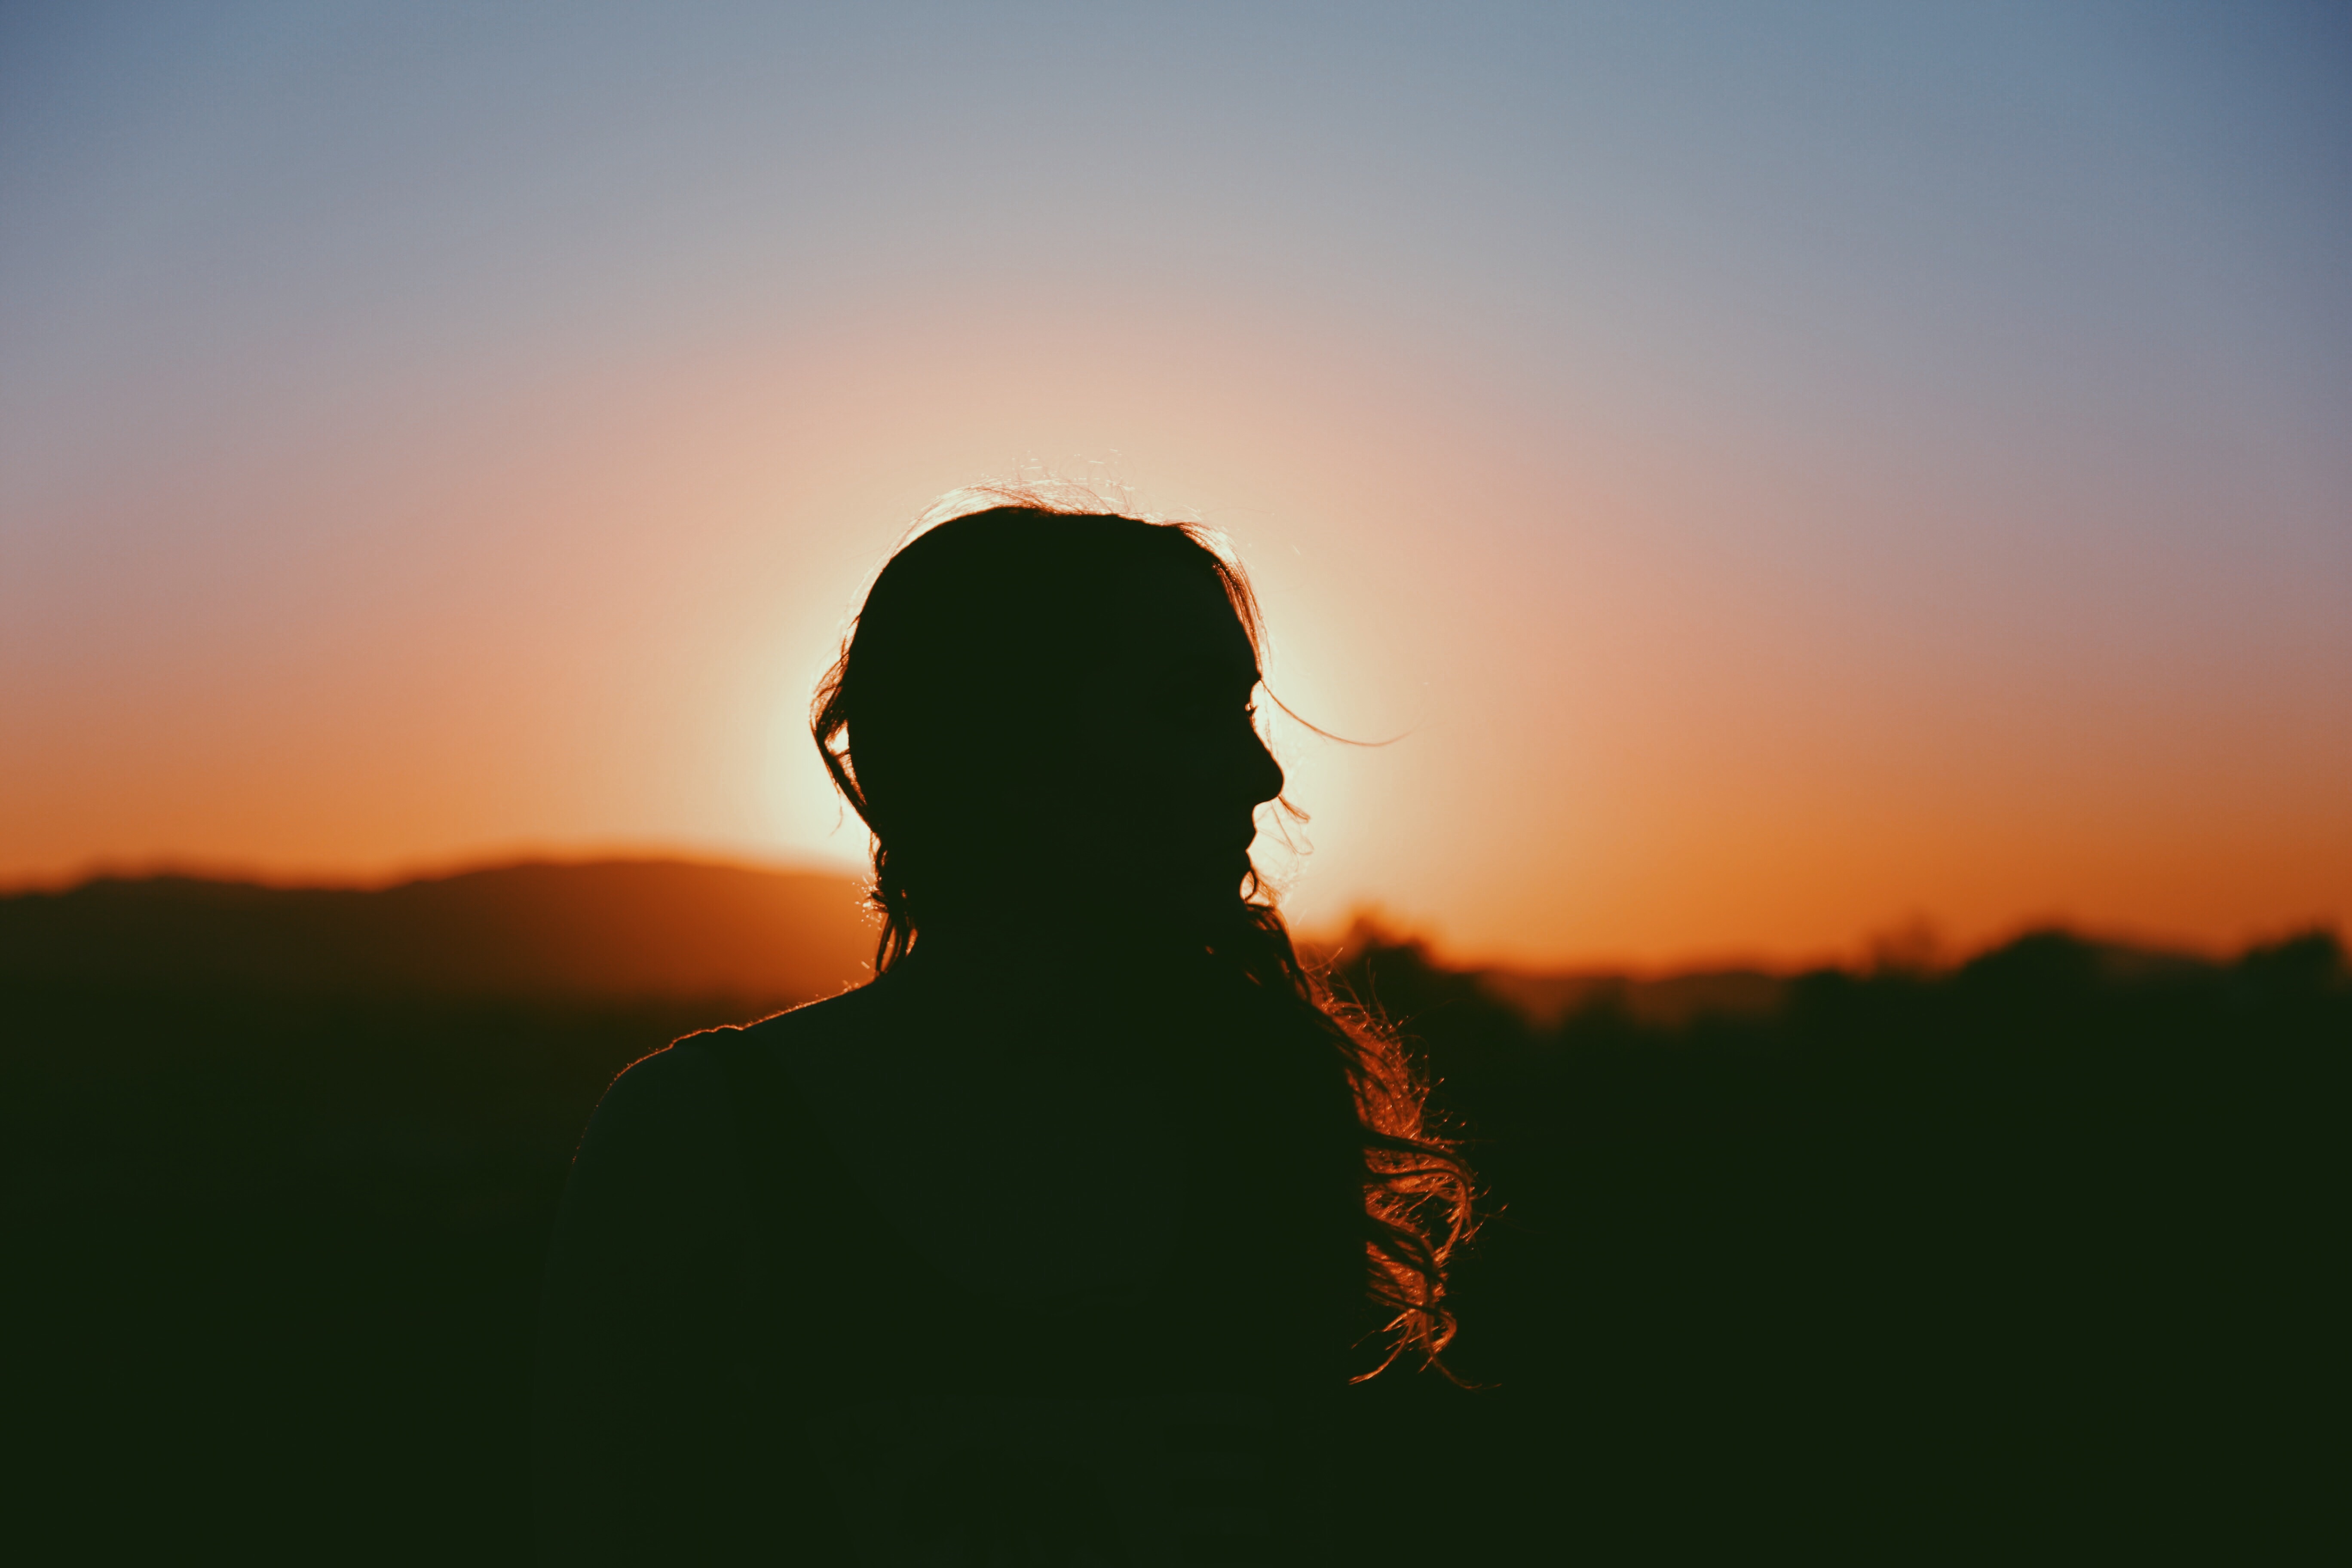
horizon, silhouette, mountain, cloud, sky, sun, sunrise, sunset, sunlight, morning, dawn, dusk, evening, atmospheric phenomenon, atmosphere of earth